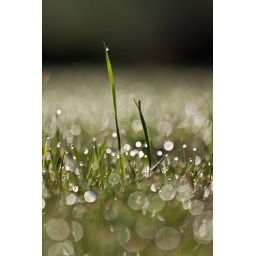
A couple of standouts in a dewy field of green and bokeh. :) This is one of my favorites thus far.